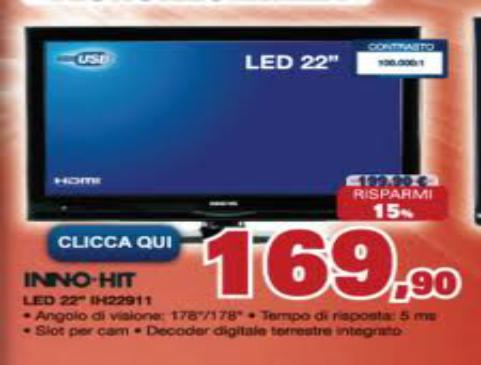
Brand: Inno Hit
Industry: Electronic